Jeffersonville, Indiana

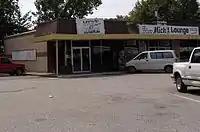
Mick's Lounge where Papa John's Pizza began

Conceived in the 1990s and completed in 2014, the Big Four Bridge was converted to a pedestrian bridge in a joint effort between Kentucky and Indiana governments. An average of 1.5 million pedestrians and bicycles cross the roughly-1/2 mile bridge each year. 1/4 mile ramps complete the bridge on each end. The bridge is also decorated with a colorful LED lighting system that operates from twilight to 1 am. The lights can be customized by request.